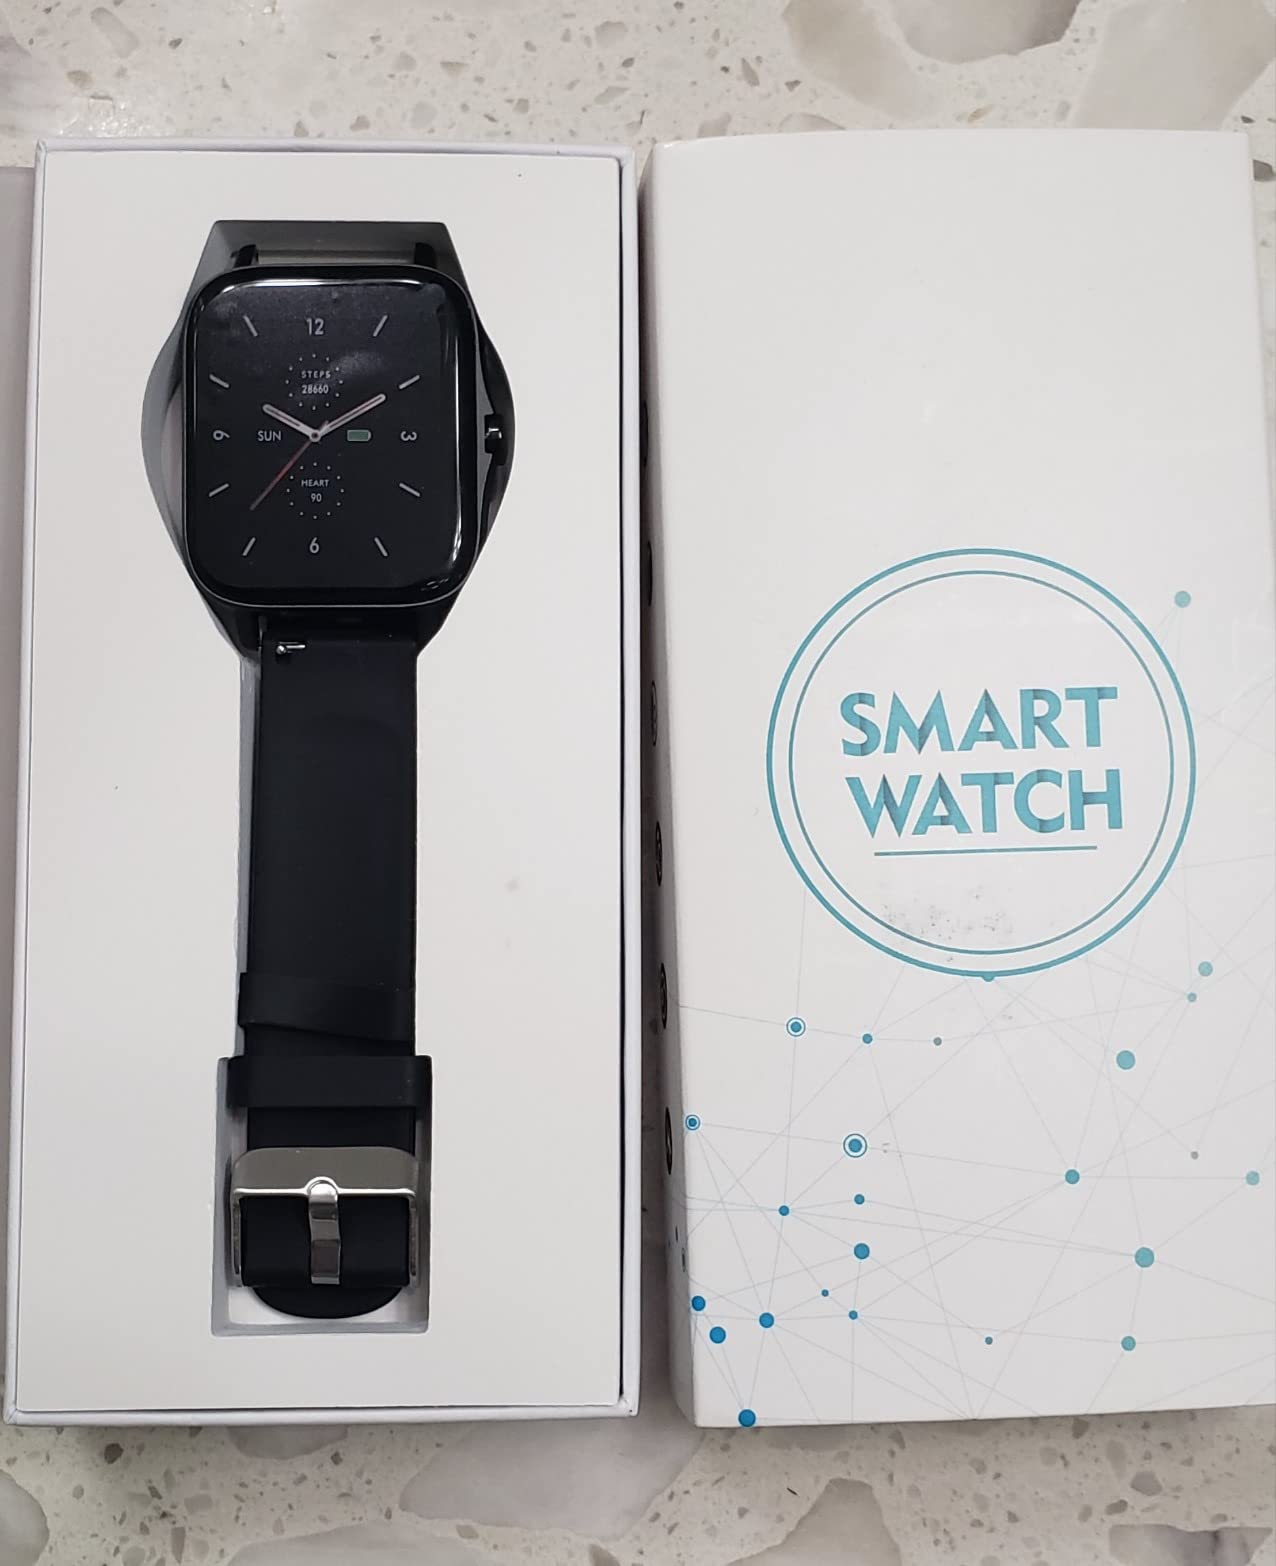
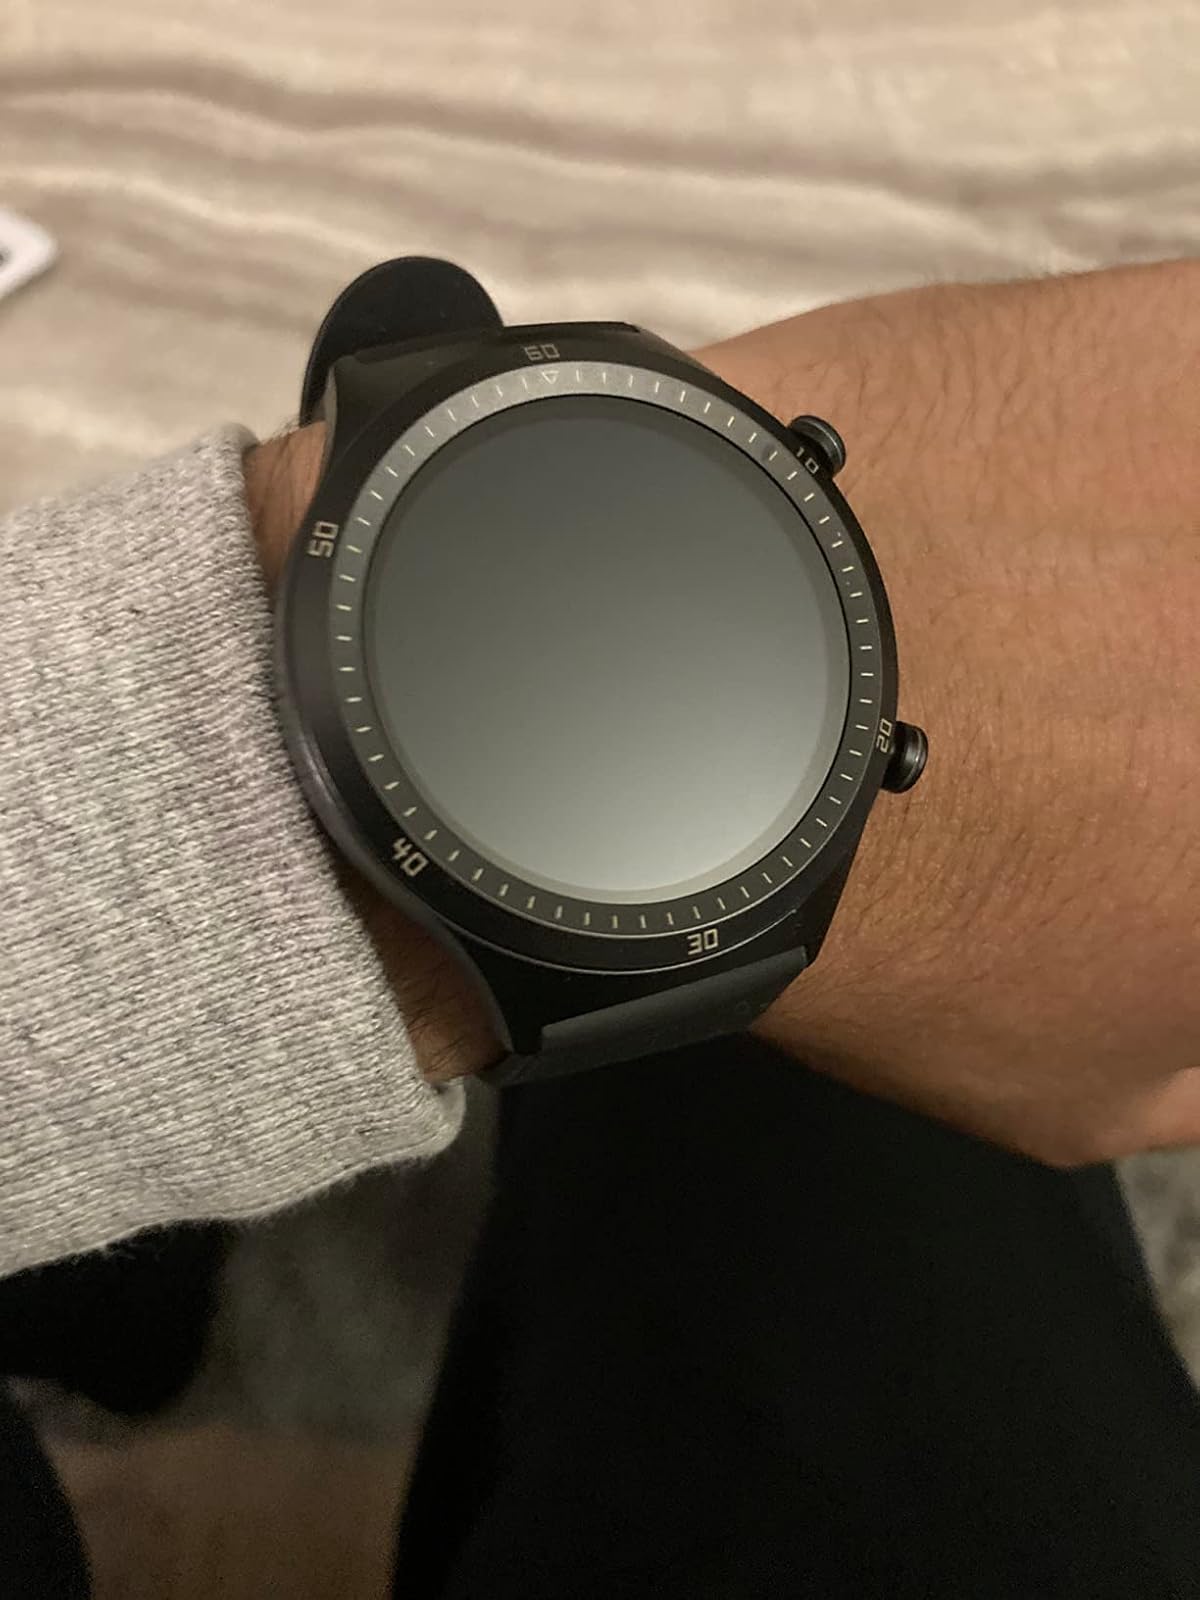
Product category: smartwatch
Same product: no